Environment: real
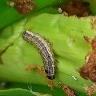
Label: fall_armyworm